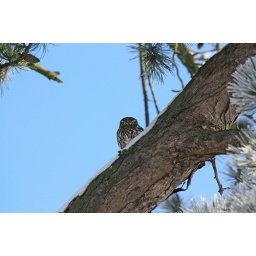
Little owl in a snowy pine tree